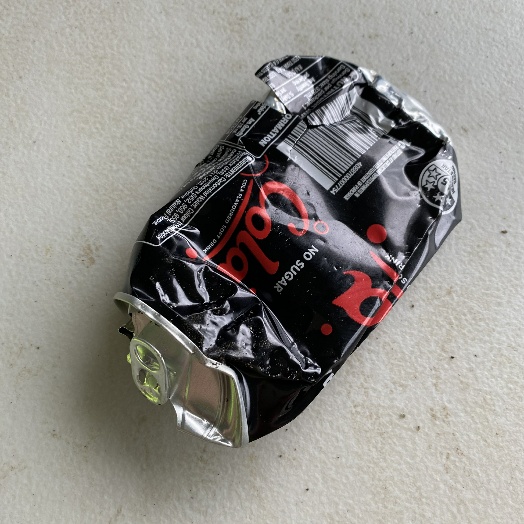
Label: Metal